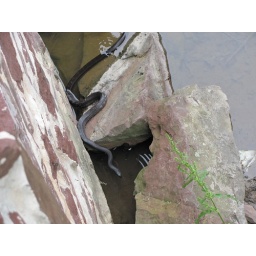
This black snake was close to 6 feet long coming out from under Sachs covered bridge in Gettysburg, PA.......